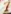
Number: 7